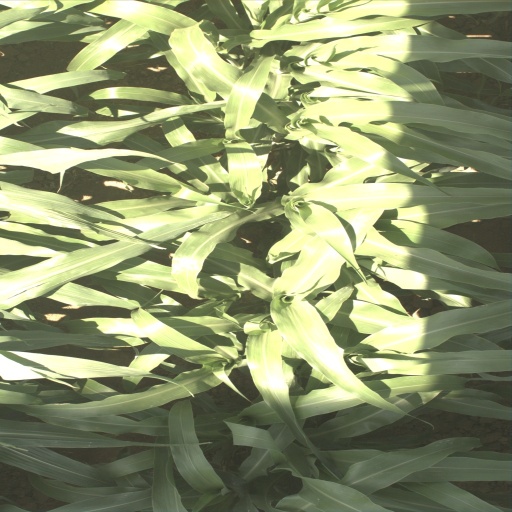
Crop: sorghum